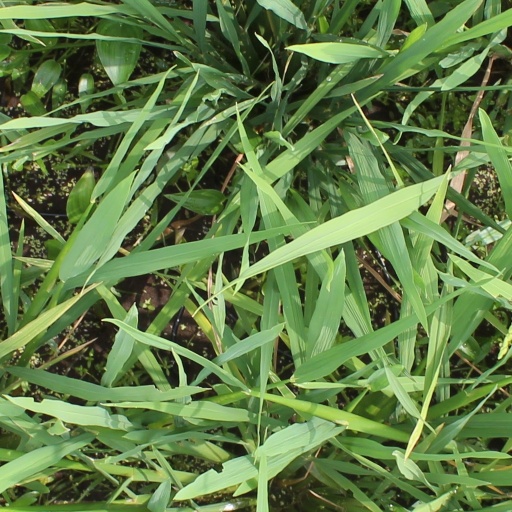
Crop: rice